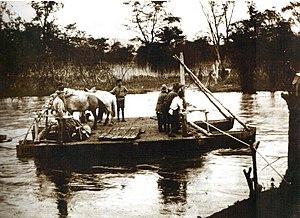
Vladimir Klavdievitch Arseniev, né à Saint-Pétersbourg, sous l'Empire russe, le 29 août 1872 et mort le 4 septembre 1930 à Vladivostok, est un officier-topographe de l'armée russe, explorateur de la Sibérie orientale.